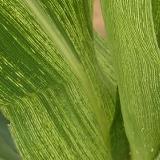
Crop: Maize
Condition: stripe-d